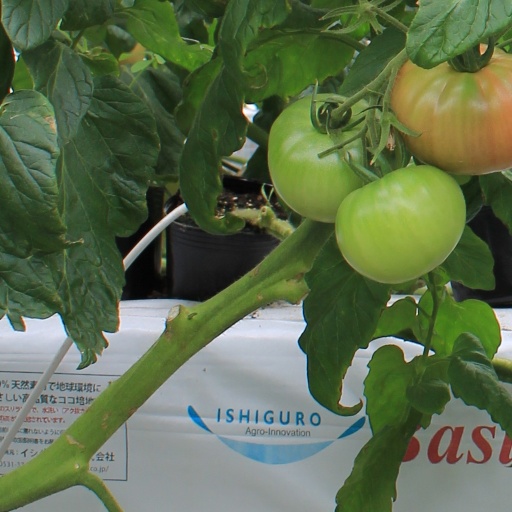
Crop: tomato